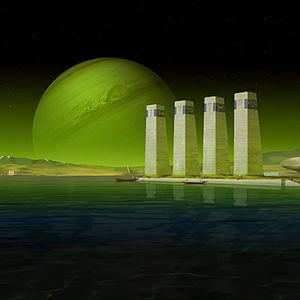
Pierre Bordage, né le 29 janvier 1955 à La Réorthe, en Vendée, est un auteur de science-fiction français. C'est avec sa trilogie Les Guerriers du silence, publiée aux éditions de l'Atalante et vendue à 50 000 exemplaires, qu'il rencontre le succès. Ce space opera ainsi que le cycle de Wang sont salués par la critique littéraire comme des œuvres majeures du renouveau de la science-fiction française des années 1990, genre qui était alors dominé par les auteurs anglophones.
Frank M. Lewecke est un peintre et illustrateur allemand.